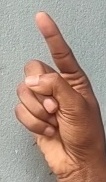
ASL sign: Z